Texas Department of Aging and Disability Services

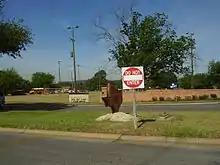
Austin State Supported Living Center (previously Austin State School)

Texas Department of Aging and Disability Services (DADS) was a state agency that supported the state's elderly and disabled population. The agency maintained its headquarters in the John H. Winters Human Services Center at 701 West 51st Street in Austin.